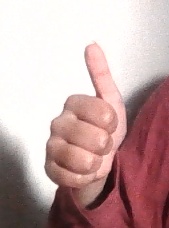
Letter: aleff